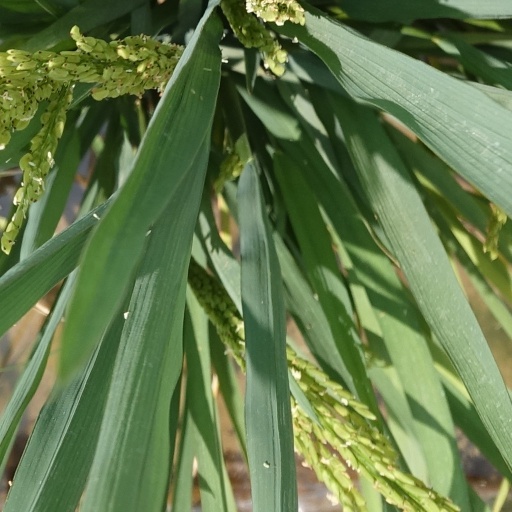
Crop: rice